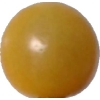
Label: tomato_cherry_yellow